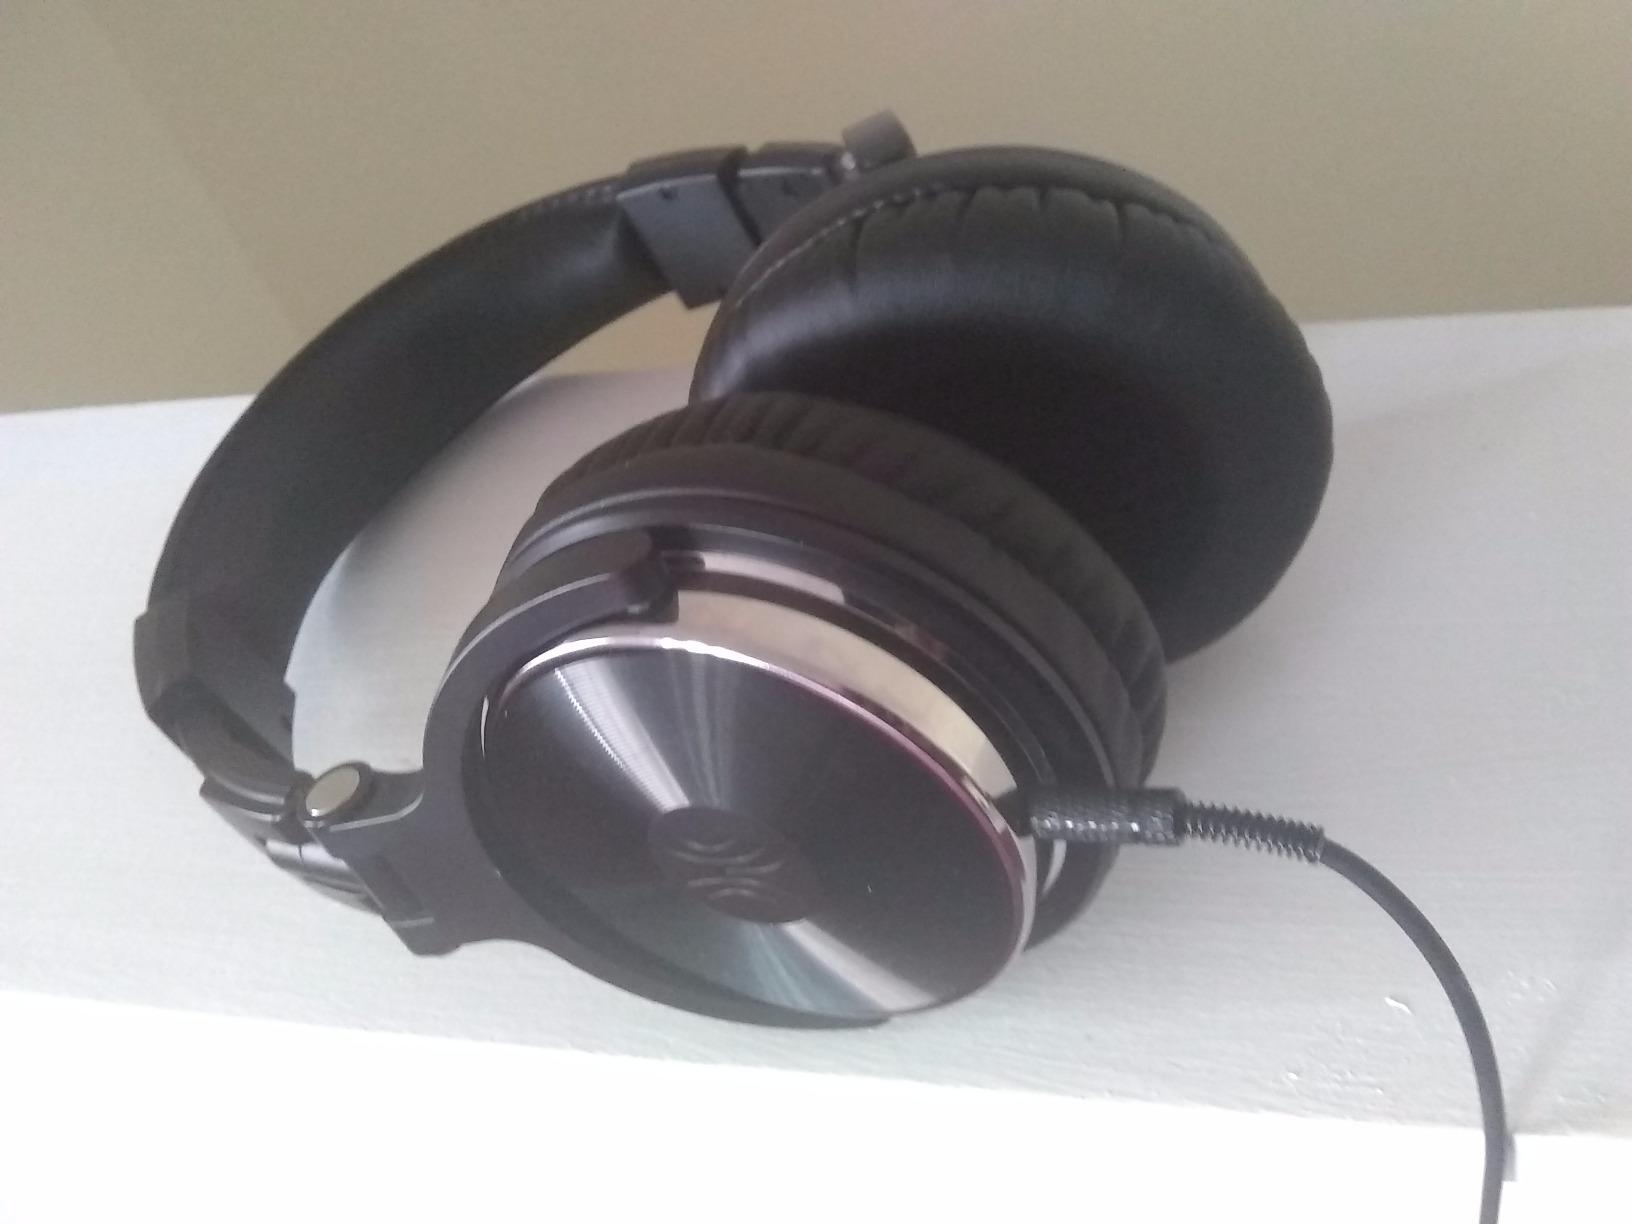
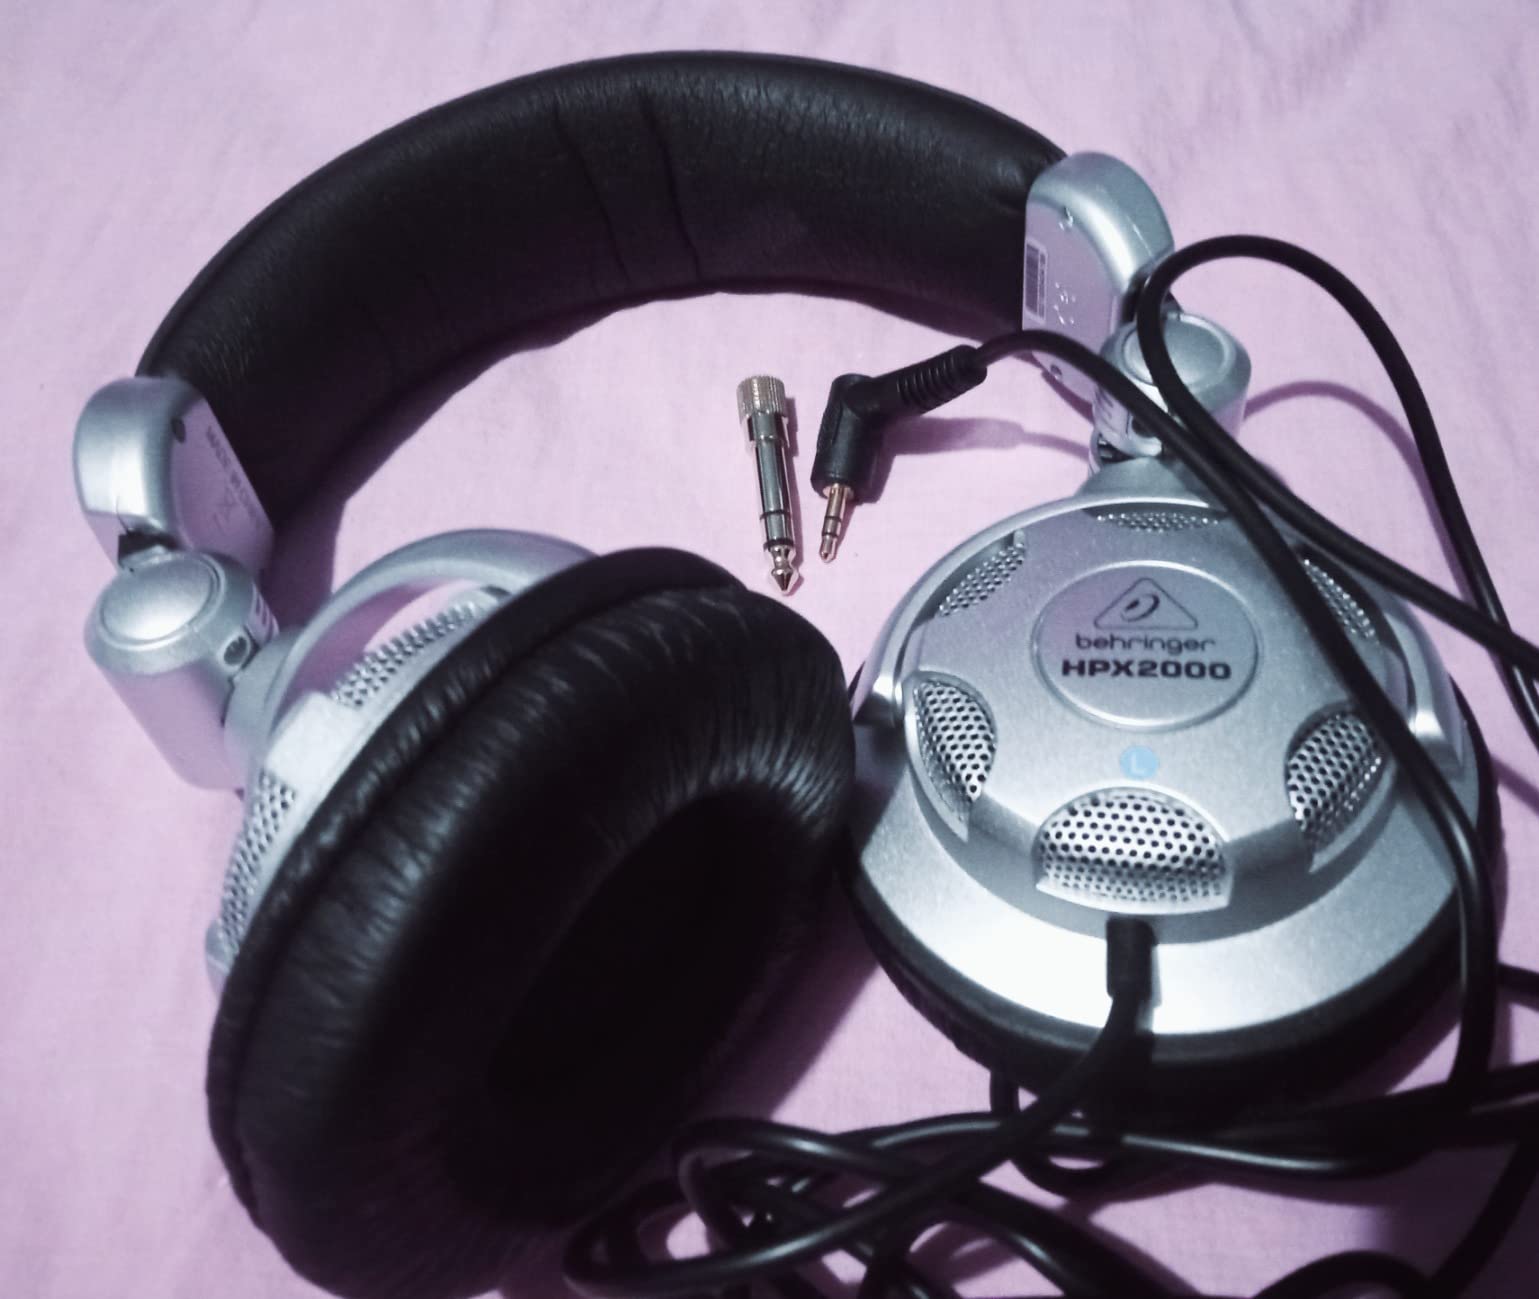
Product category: headphones
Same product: no